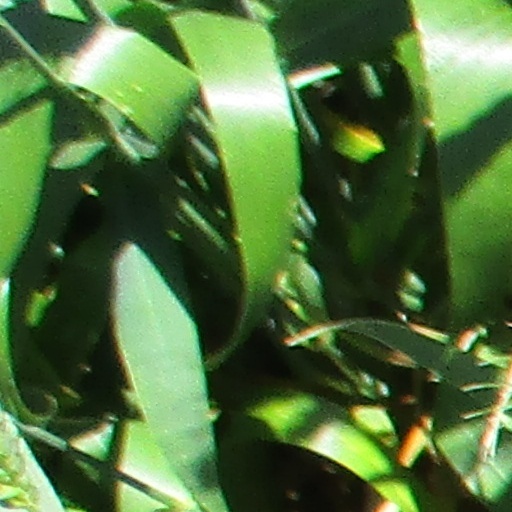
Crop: wheat